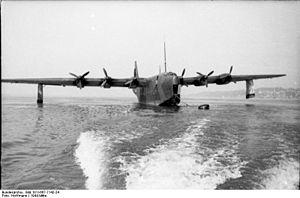
Un hydravion à coque est un type d'hydravion avec une coque intégrée au fuselage. Sans nécessairement devoir y recourir, il peut comporter également des flotteurs d'appoint.
Richard Vogt, né le 19 décembre 1894 à Schwäbisch Gmünd près de Stuttgart en Allemagne et mort le 23 janvier 1979 à Santa Barbara aux États-Unis, est un pilote et ingénieur en aéronautique allemand. Il fut le concepteur en chef de la Hamburger Flugzeugbau, filiale aéronautique des chantiers navals Blohm & Voss, dans l'entre-deux-guerres et la Seconde Guerre mondiale.